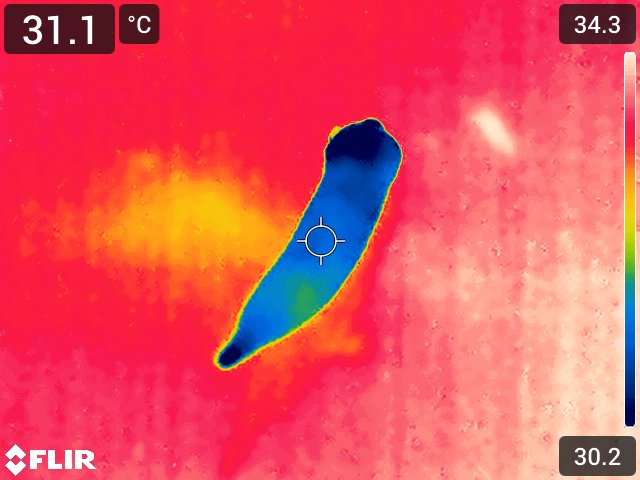
Maturity: adequate_matured